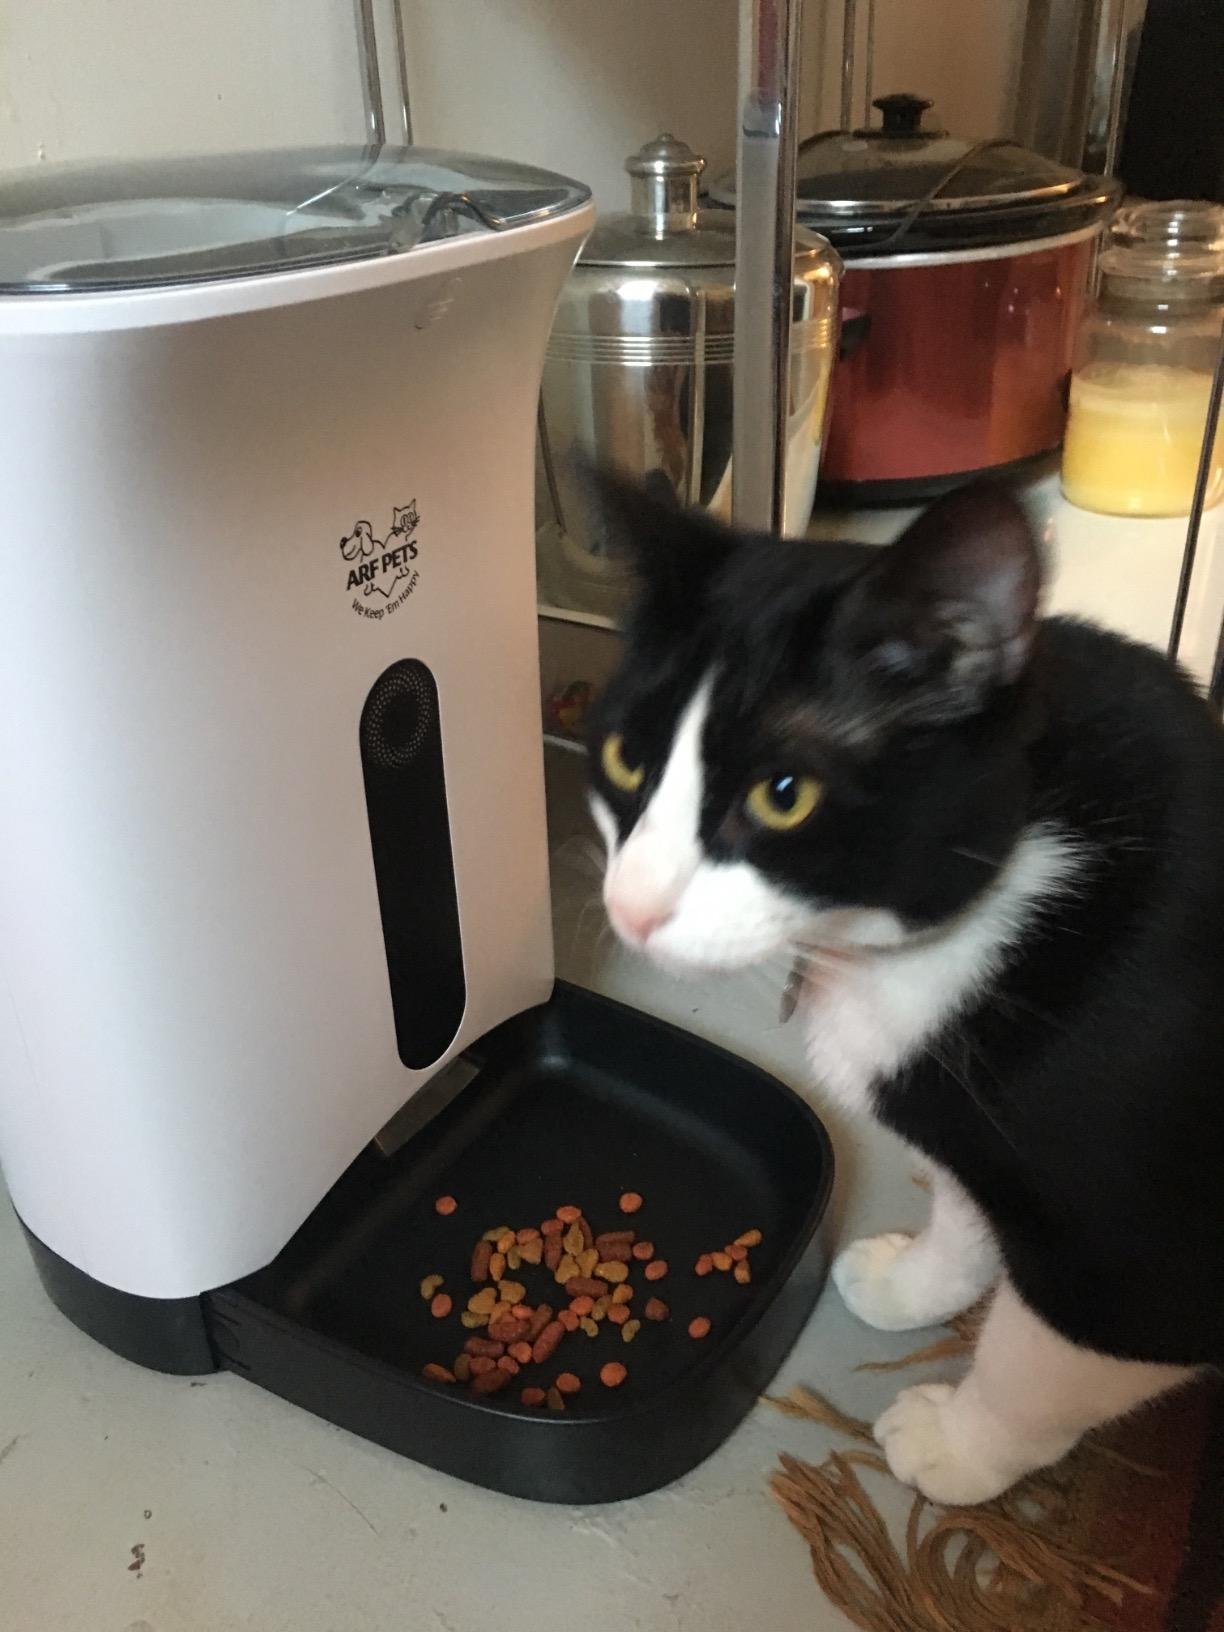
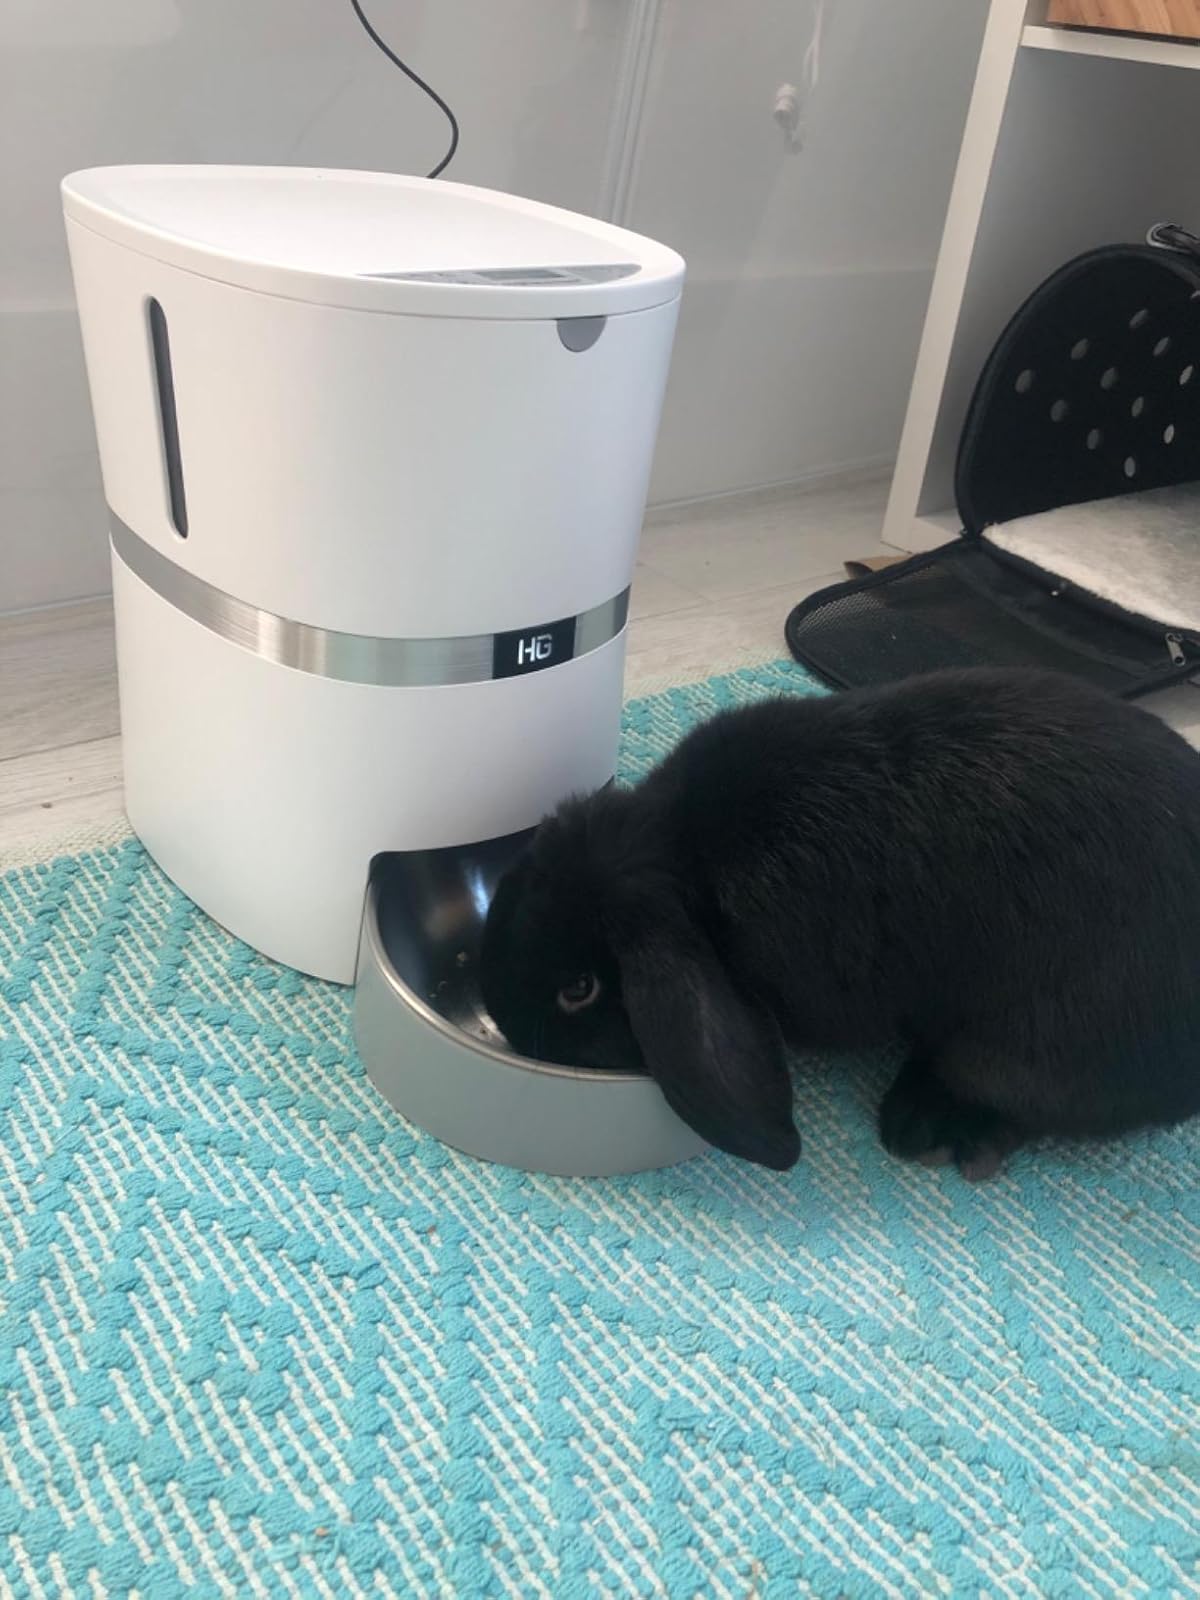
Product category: items_feeder
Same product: no